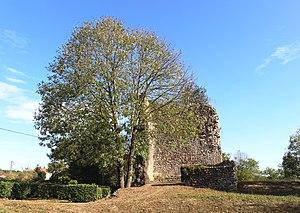
Château de La Barthe-de-Neste (Hautes-Pyrénées)
Cet article présente les châteaux, maisons fortes, mottes castrales, situés dans le département français des Hautes-Pyrénées..
La Barthe-de-Neste est une commune française située dans le département des Hautes-Pyrénées, en région Occitanie.